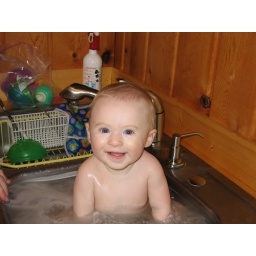
Anna taking a bath in the sink of a cabin that we rent in Baring, WA.